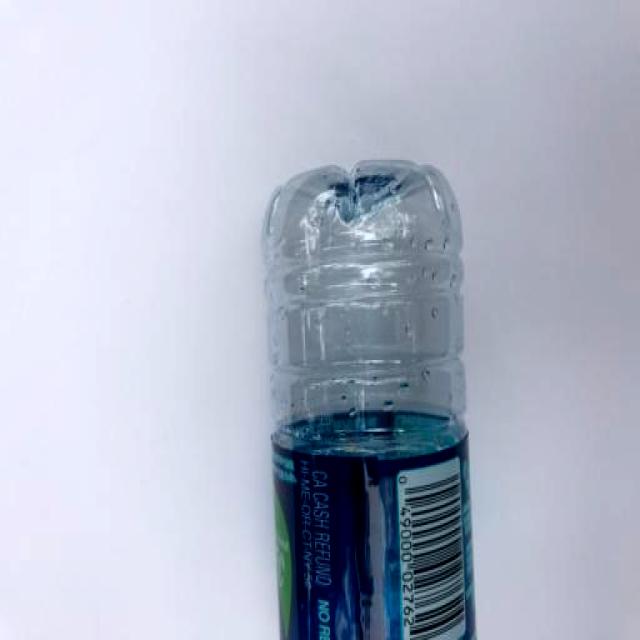
Label: Plastic